Walther PP

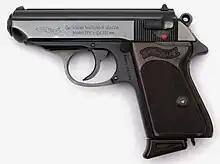
A Walther PPK-L manufactured in 1966

The PPK-L differed from the standard, all steel PPK in that it had an aluminium alloy frame. These were only chambered in 7.65mm Browning (.32 ACP) and .22 LR because of the increase in felt recoil from the lighter weight of the gun.